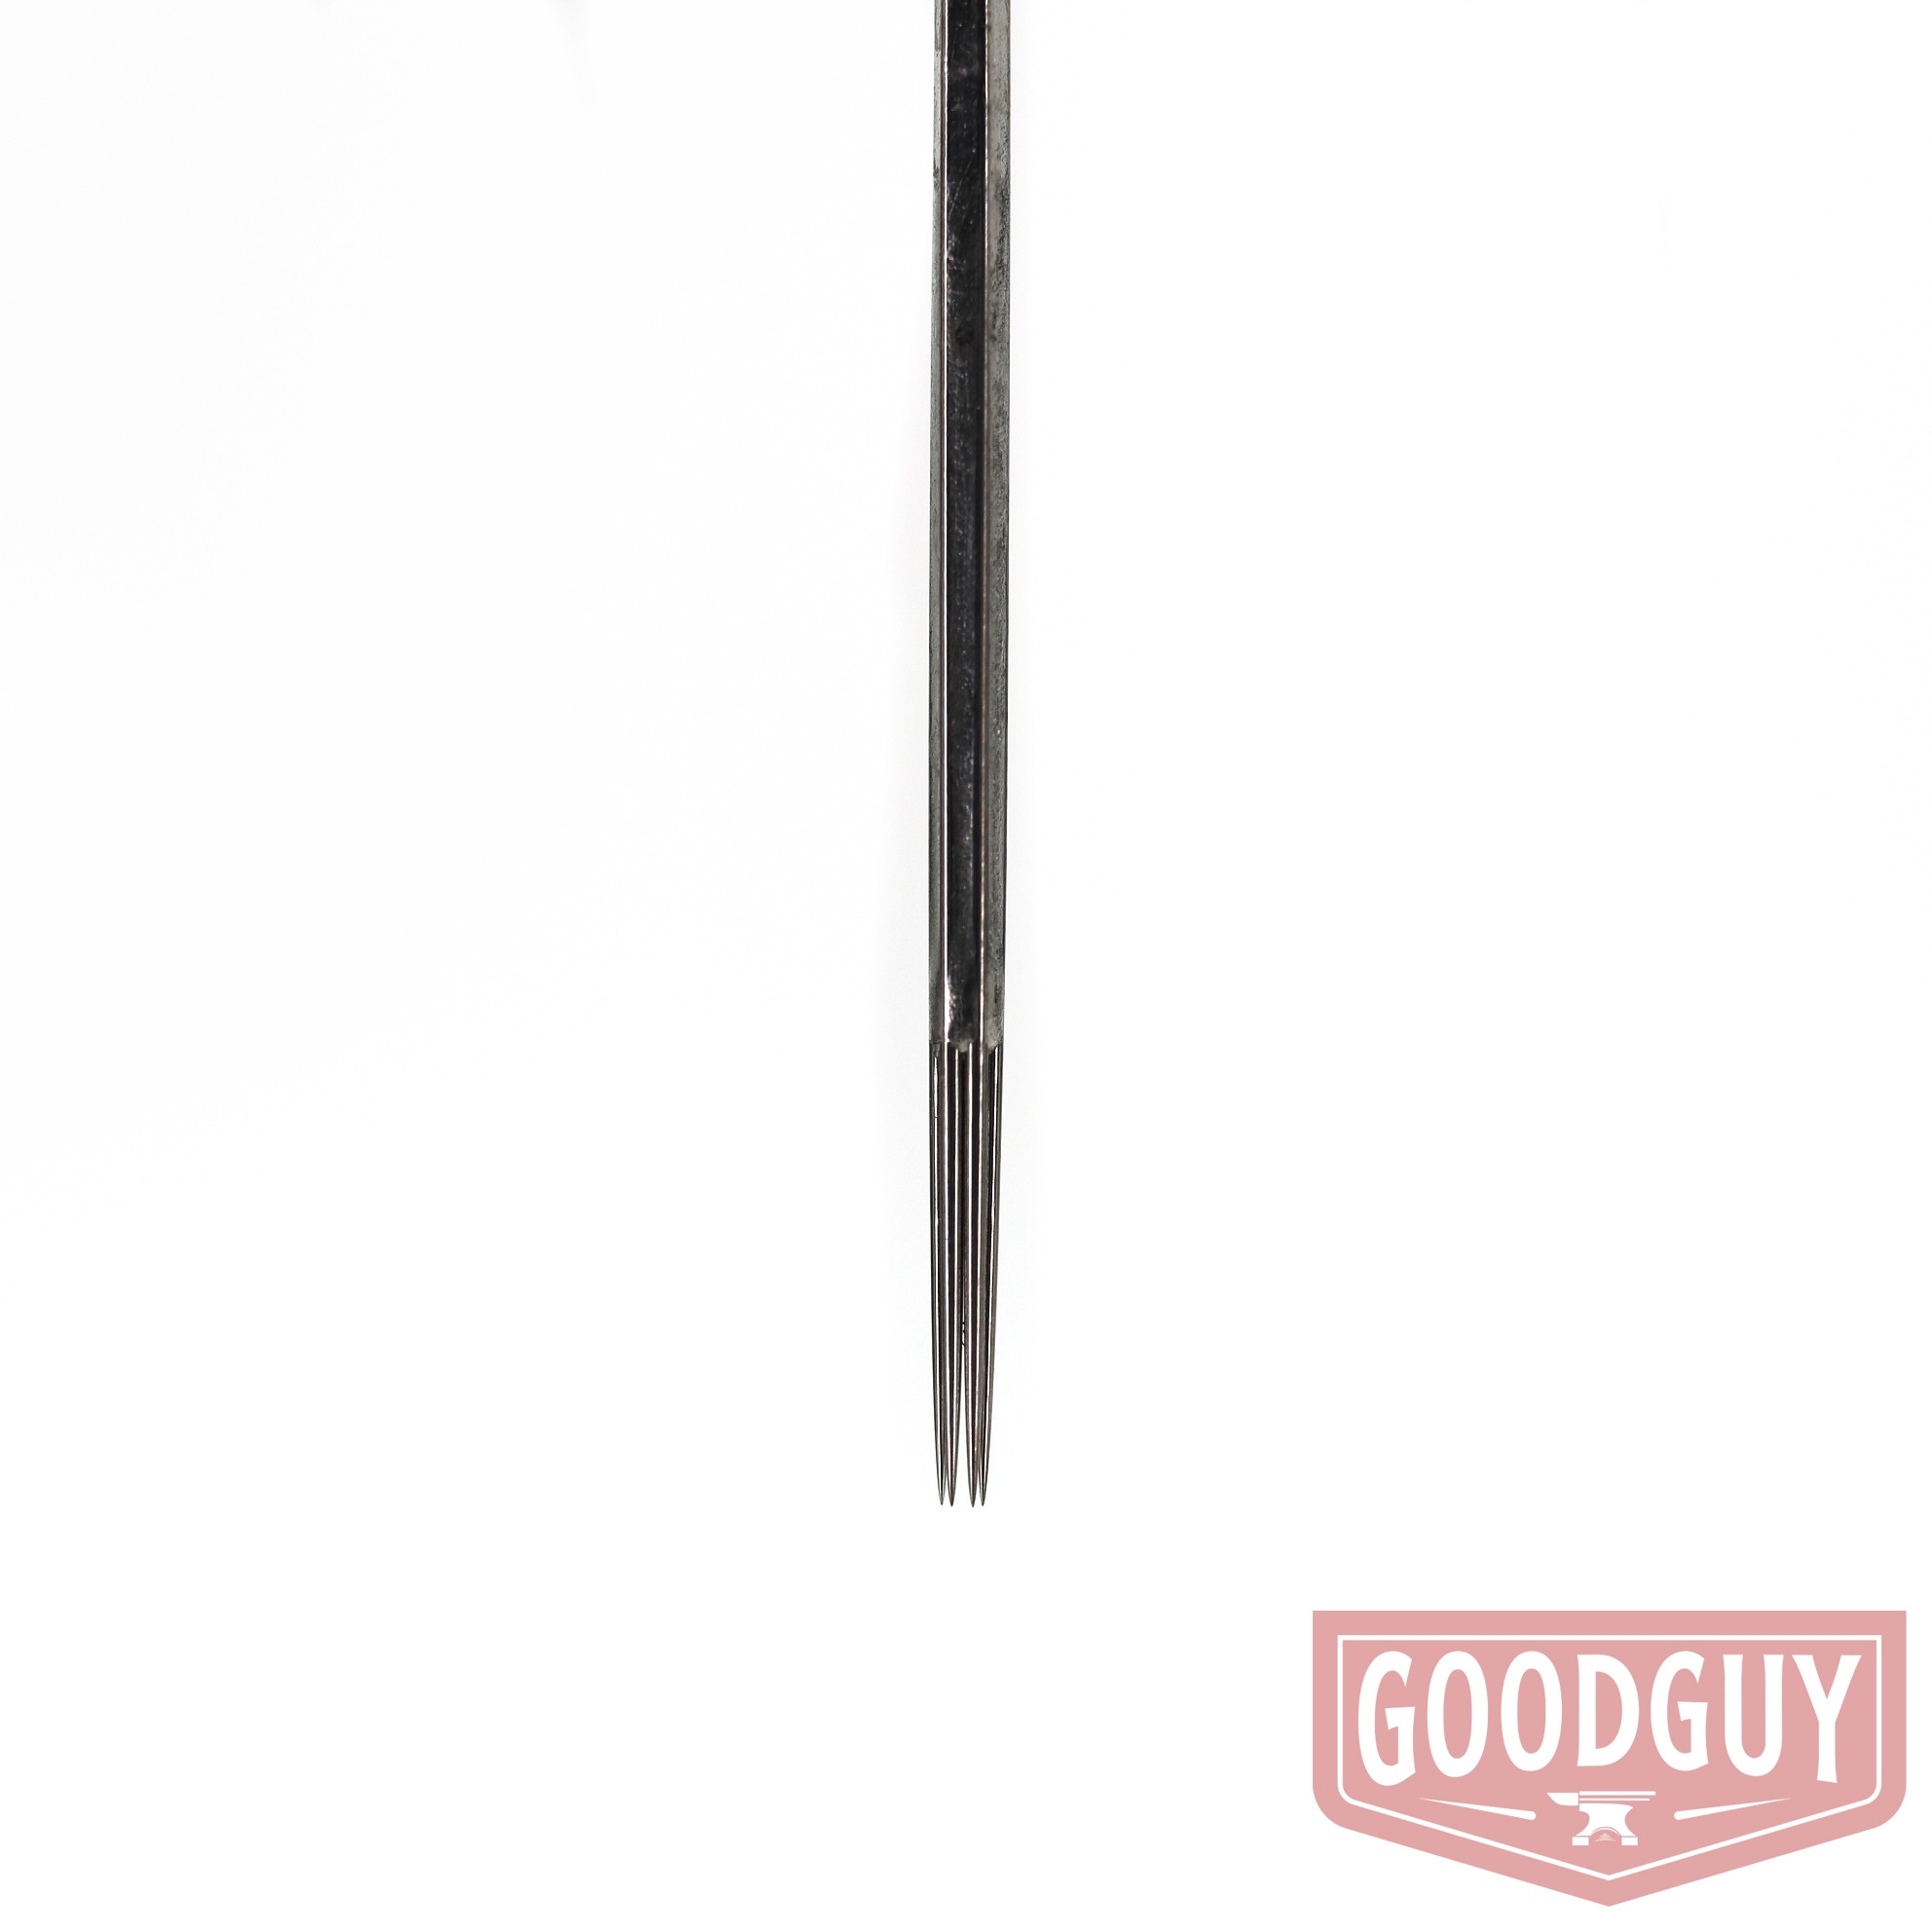
Good Guy Supply On Bar Needles - Loose Hollow Liner
Brand: IRON TEMPER SUPPLIES
Good Guy Supply loose hollow liners are just that, a perfect round hollow grouping with the needles sitting straight and loose. These produce super crisp dense single pass fat lines with ease. The lack of a center needle in the grouping maximizes pigment load and reduces trauma significantly. 50 OE gas sterilized needles per box
Category: Business & Industrial > Piercing & Tattooing > Tattooing Supplies > Tattooing Needles > Round Liner Tattooing Needles